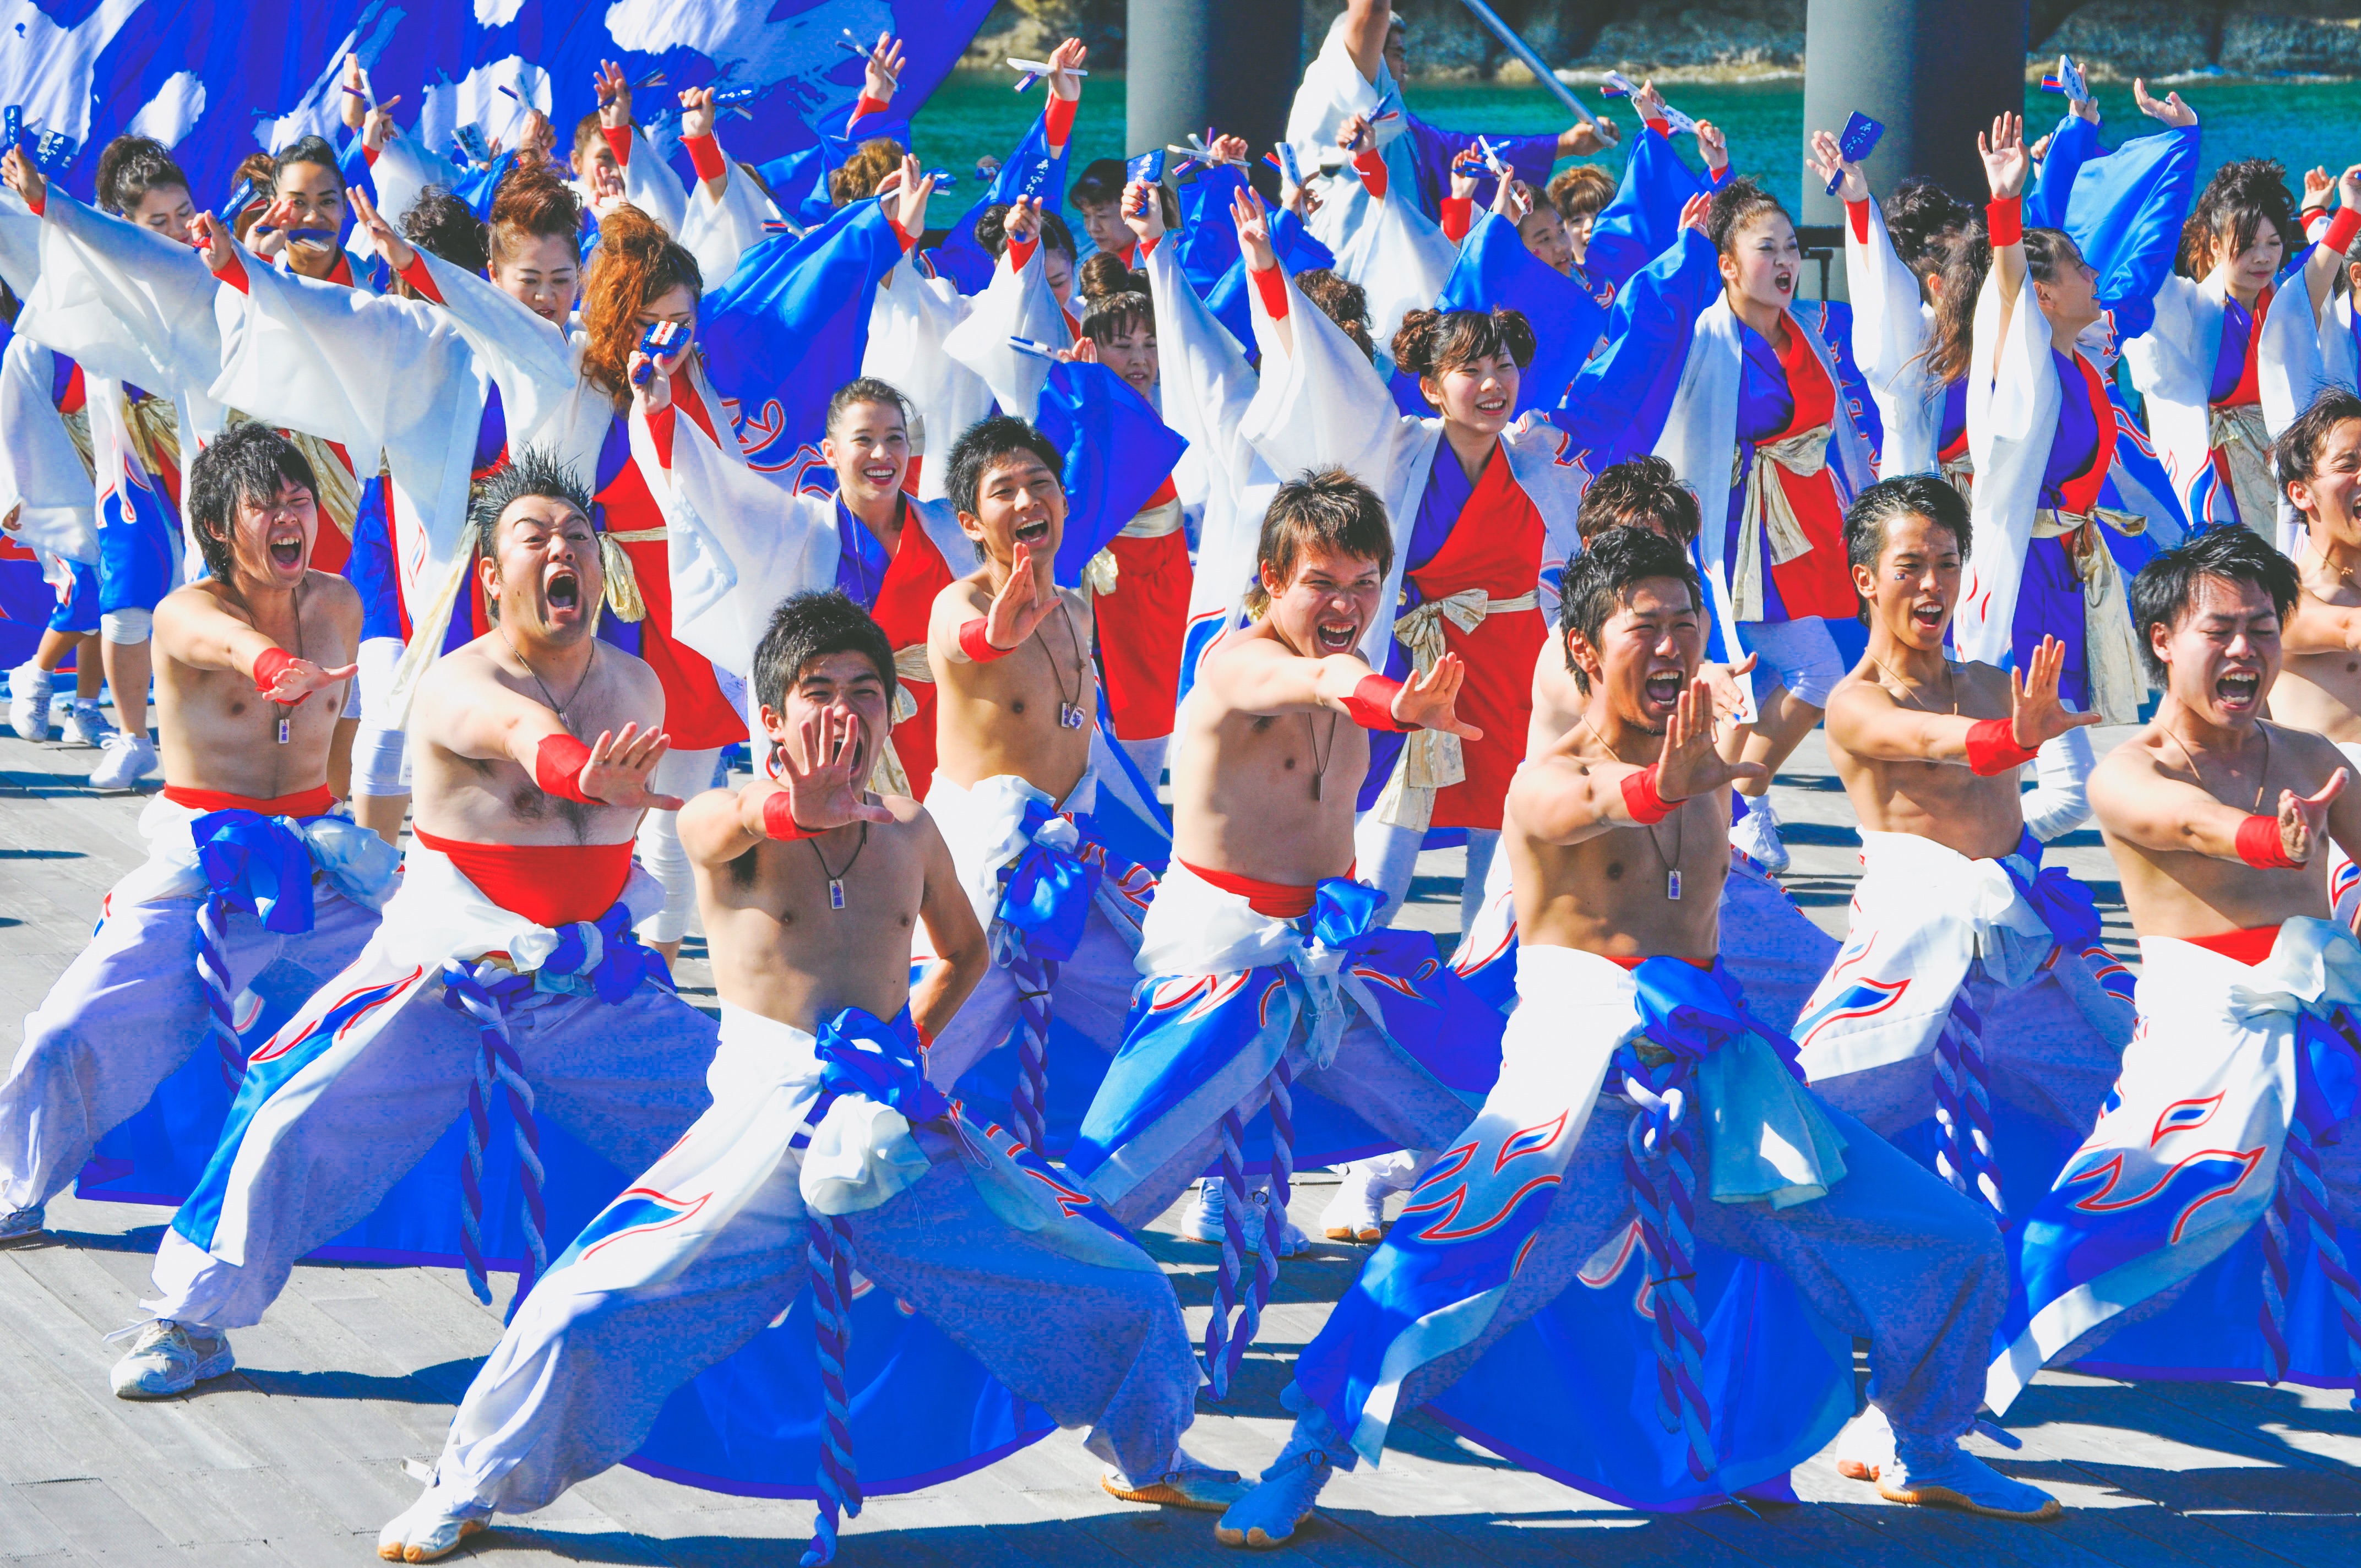
cheering, sports